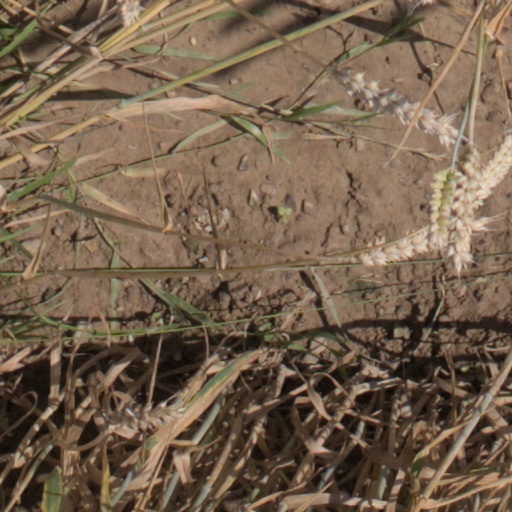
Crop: wheat